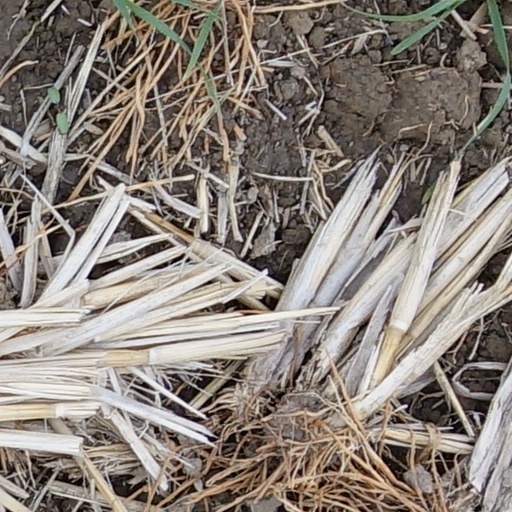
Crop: wheat